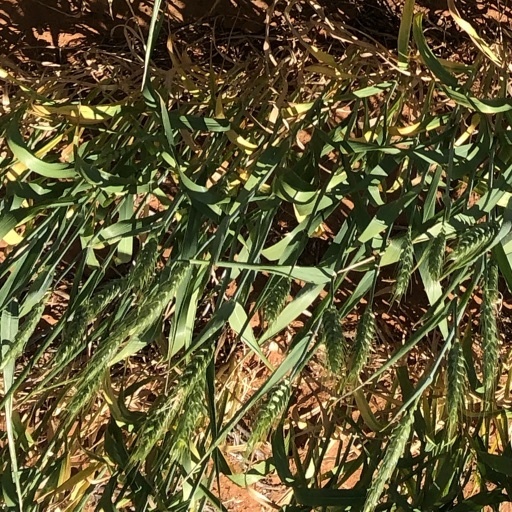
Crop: wheat